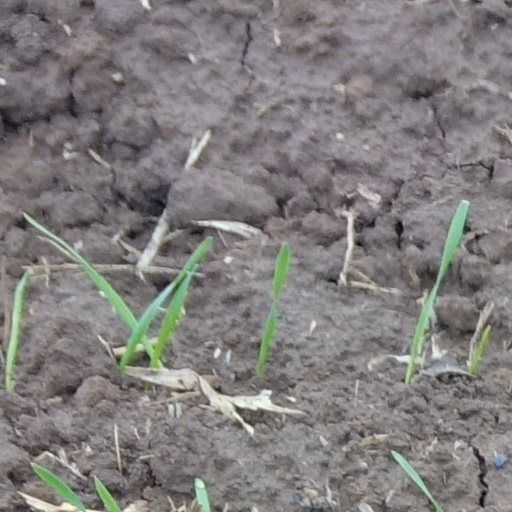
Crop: wheat